2012 Boeing 727 crash experiment

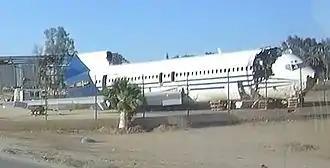
Large sections from the crashed plane stored alongside Hwy 5 in March 2016

The jetliner hit the ground at , with a descent rate of . Upon impact, the Boeing 727 broke up into several sections, the main landing gear collapsing with the cockpit being torn off the fuselage.